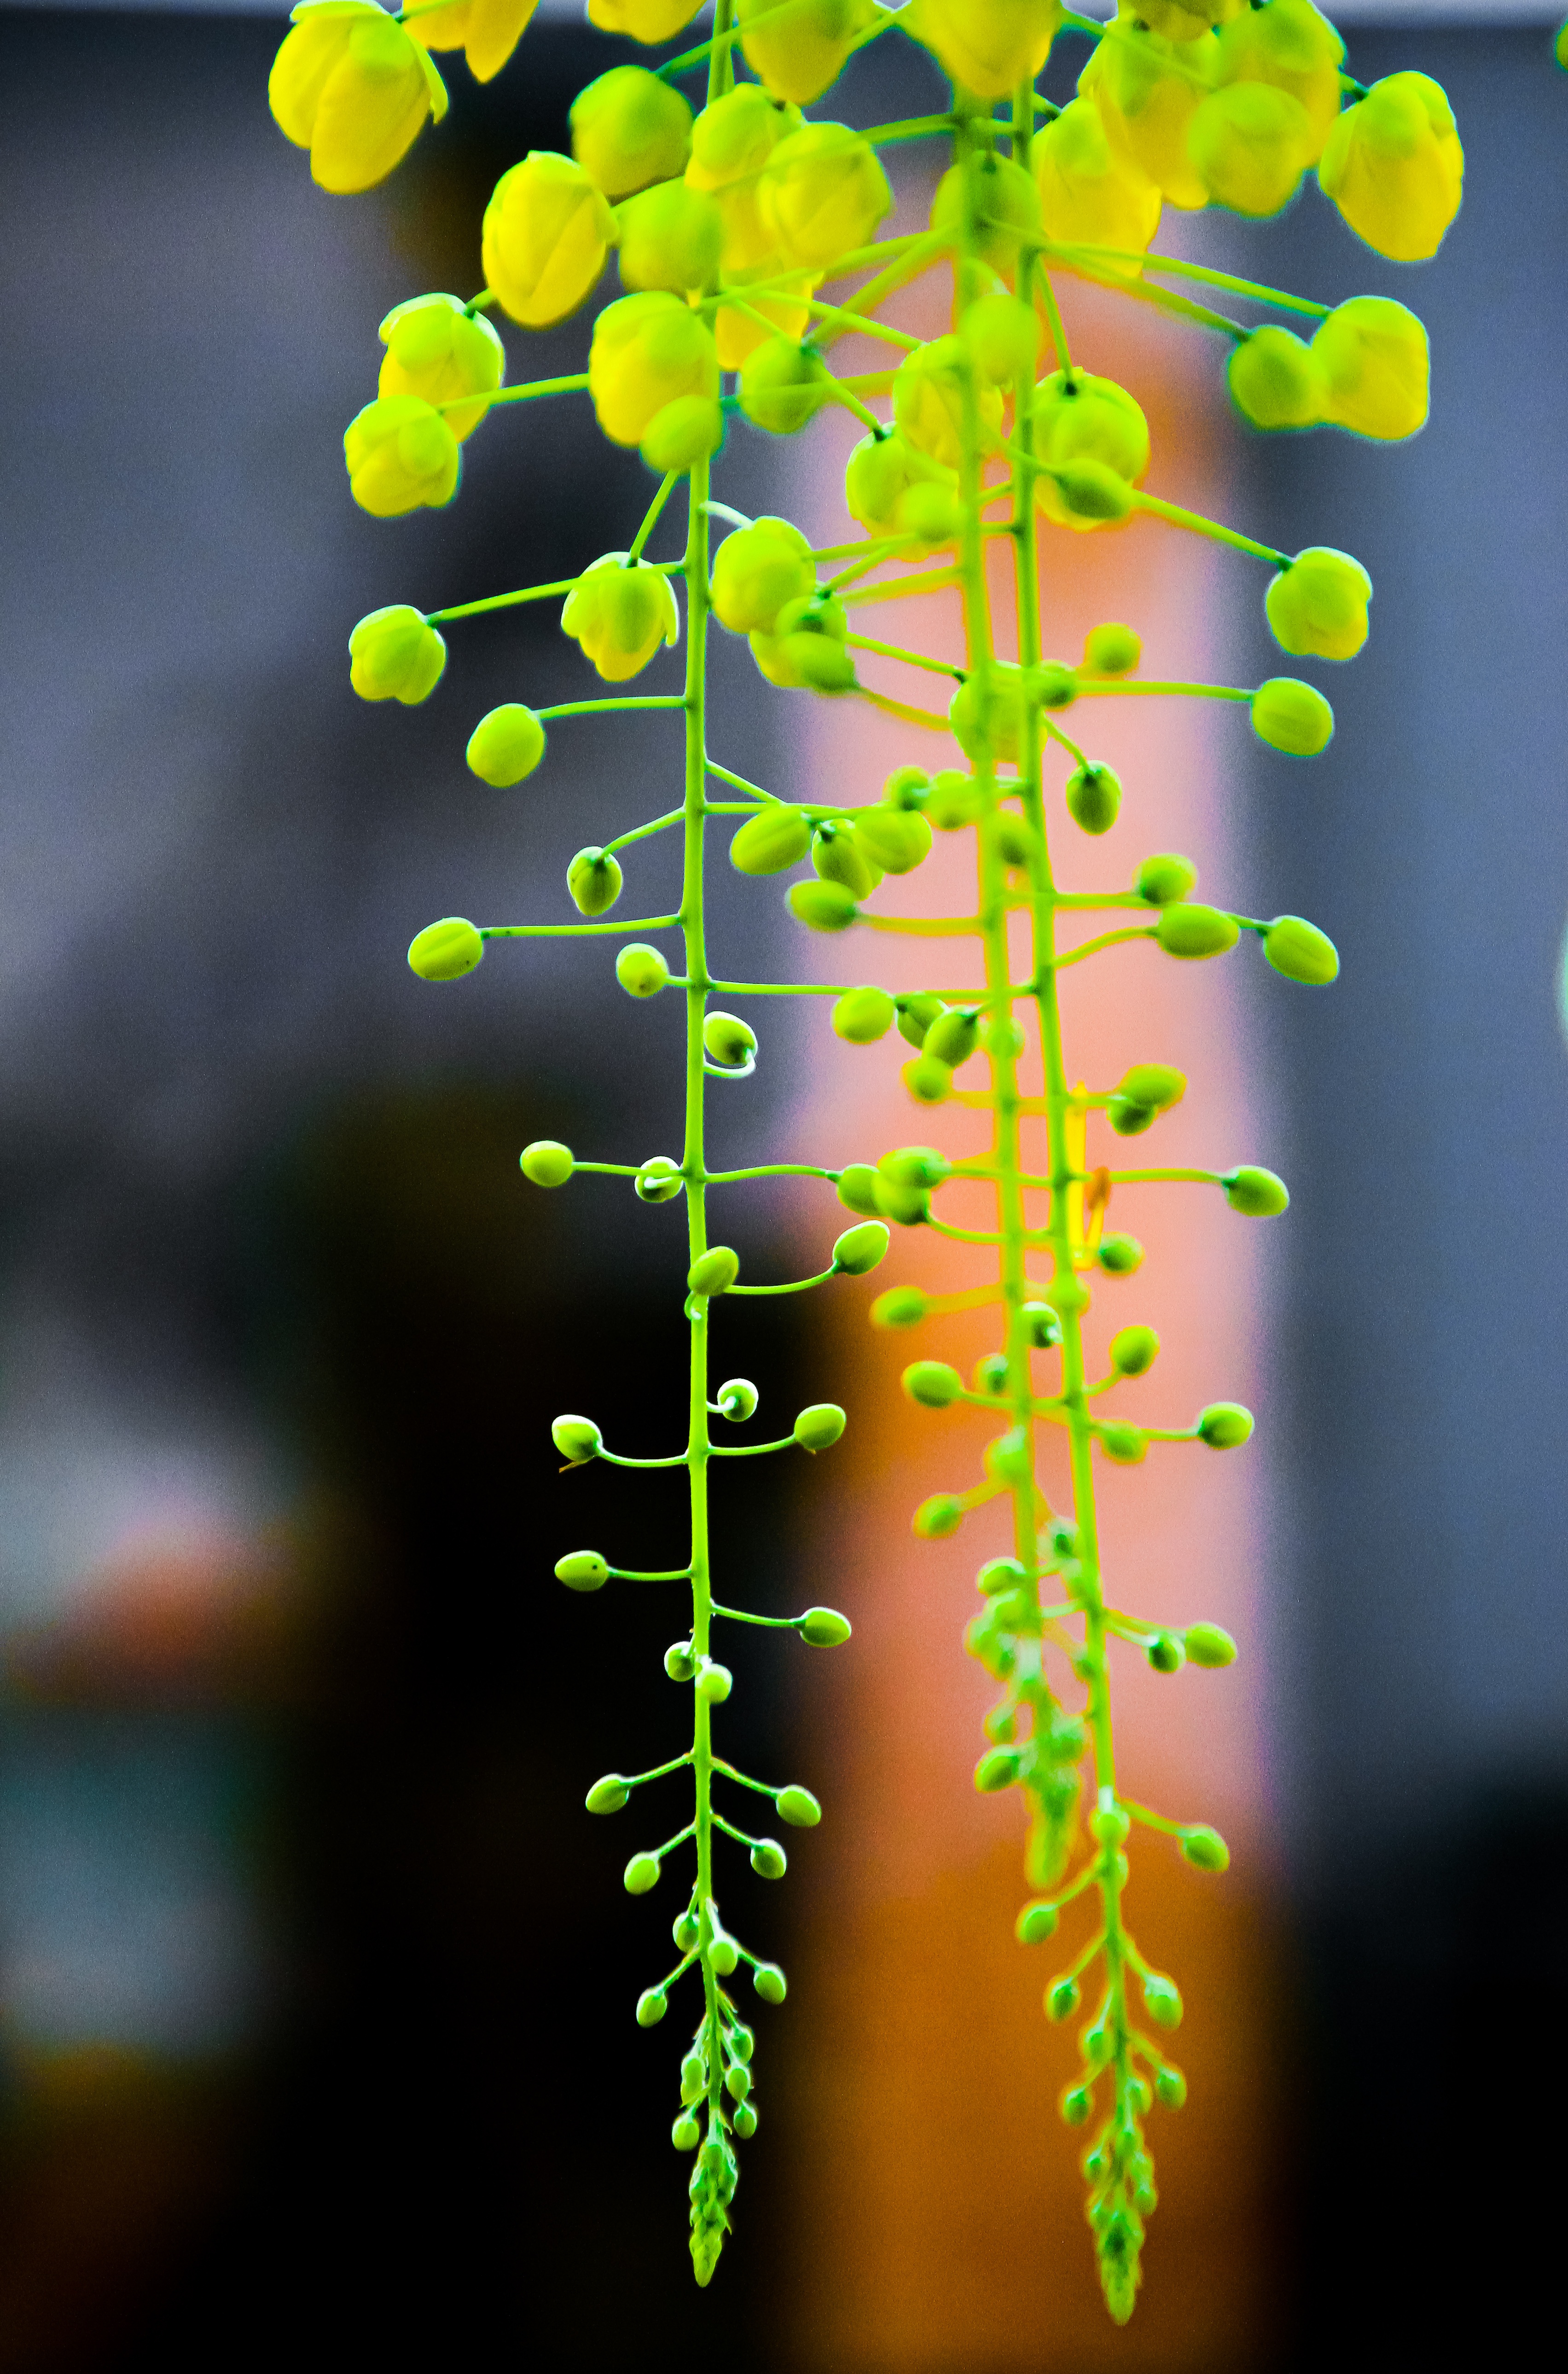
leaf, plant, flower, terrestrial plant, flowering plant, twig, macro photography, annual plant, plant stem, Pedicel, herb, art, font, Menispermaceae, still life photography